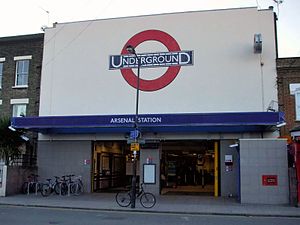
Piccadilly line / Stationer / Cockfosters-gren
Piccadilly line er en London Underground-bane, farvet mørkeblå på netværkskortet. Den er den fjerde travleste bane i Underground-netværket set på årligt passagertal med 210.000.000. Den er primært en dybtliggende bane, der løber fra Nord- til Vestlondon via Zone 1, med et antal overjordiske strækninger, primært i de vestlige dele. Af de 53 stationer, som betjenes, er 25 underjordiske. Den er systemets næstlængste bane, kun overgået af Central line. Den betjener mange af Londons største turistattraktioner, inkl. Harrods, Hyde Park, Buckingham Palace, Piccadilly Circus, Leicester Square og Covent Garden, så vel som Englands største lufthavn, Heathrow.